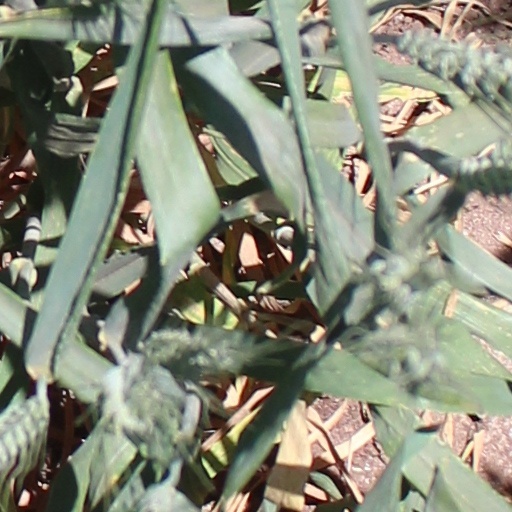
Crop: wheat